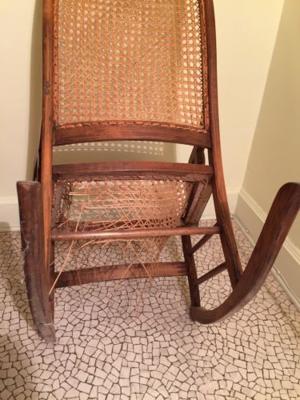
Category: chair